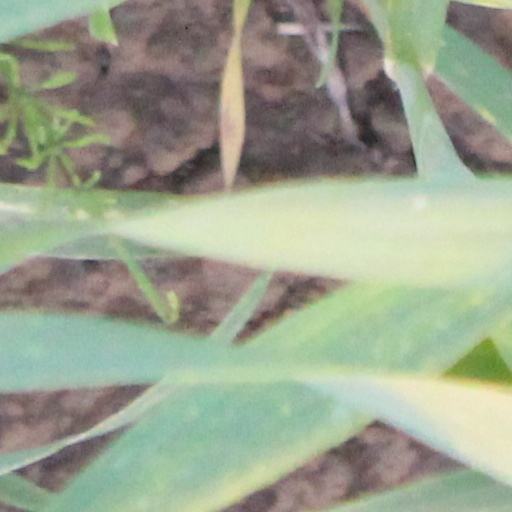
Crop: wheat